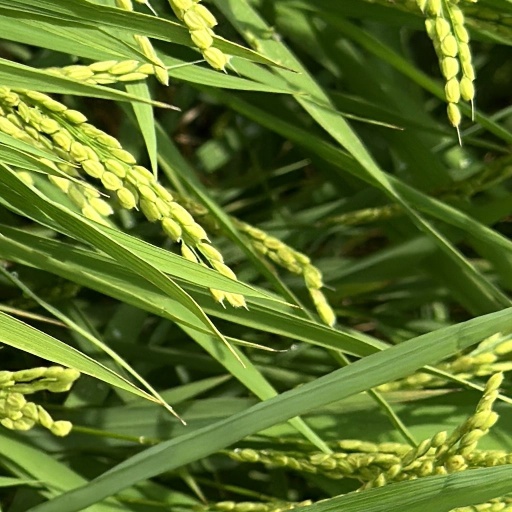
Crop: rice